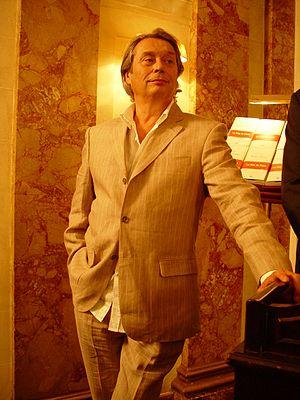
Patrick Bouchitey en 2005 sur un tournage à Bruxelles.
Patrick Jean Marie Bouchitté, dit Patrick Bouchitey, est un acteur, réalisateur et scénariste français, né le 11 août 1946 à Plancher-les-Mines.